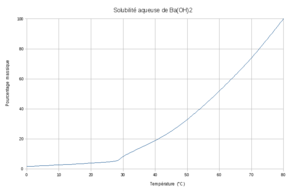
Solubilité aqueuse de l'hydroxyde de baryum
L'hydroxyde de baryum est un corps minéral ionique, composé de cations baryum et du double d'anions hydroxydes de formule chimique Ba(OH)₂. C'est un solide blanc poudreux, anhydre, hygroscopique et alcalin.